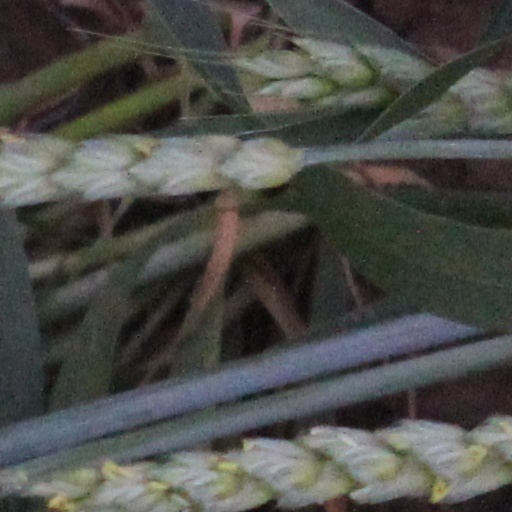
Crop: wheat